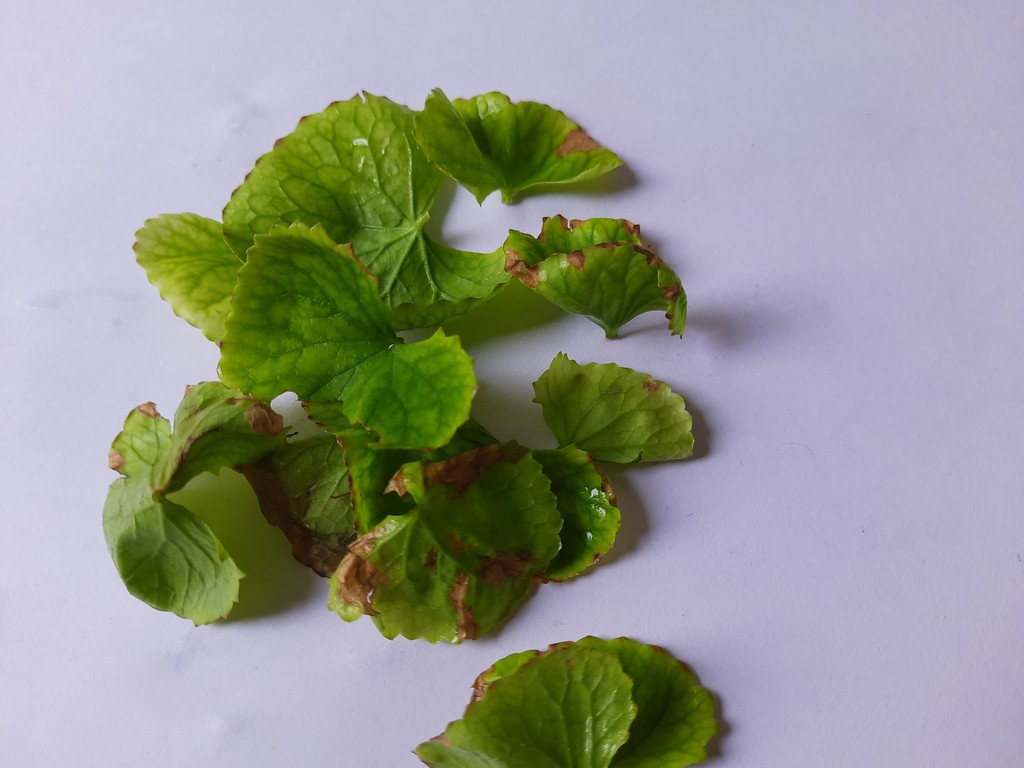
Label: Unhealthy